Selim I

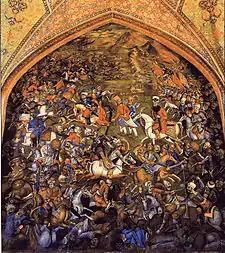
Selim I at the Battle of Chaldiran: artwork at the Chehel Sotoun Pavilion in Isfahan

One of Selim's first challenges as sultan involved the growing tension between the Ottoman Empire and the Safavid Empire led by Shah Ismail, who had recently brought the Safavids to power and had switched the Persian state religion from Sunni Islam to adherence to the Twelver branch of Shia Islam. By 1510 Ismail had conquered the whole of Iran and Azerbaijan, southern Dagestan (with its important city of Derbent), Mesopotamia, Armenia, Khorasan, Eastern Anatolia, and had made the Georgian kingdoms of Kartli and Kakheti his vassals. He was a great threat to his Sunni Muslim neighbors to the west. In 1511 Ismail had supported a pro-Shia/Safavid uprising in Anatolia, the Şahkulu Rebellion. His mufti, ibn Kemal, issued a fatwa of takfir against shah Ismail I and his followers, declaring his lands the abode of war.